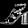
Label: Sandal